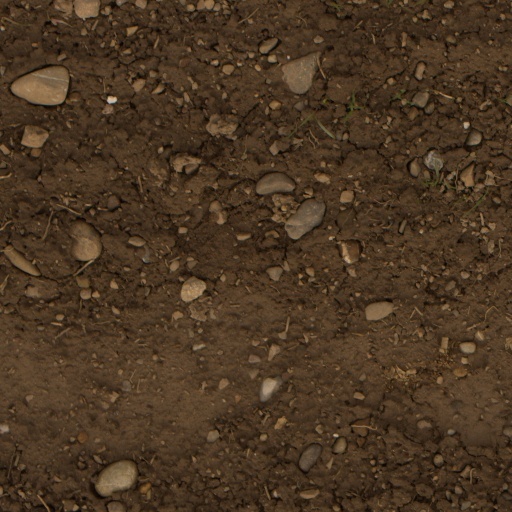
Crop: wheat